Louis Antoine de Saint-Just

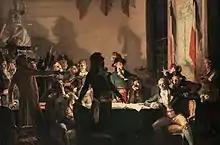
"Saint-Just and Robespierre at the Hôtel de Ville on the night of 9 to 10 Thermidor Year II". Painting by Jean-Joseph Weerts

At noon, Saint-Just went straight to the convention, likely prepared to place blame on Billaud, Collot d'Herbois and Carnot. He began: "I am from no faction; I will contend against them all". Billaud-Varennes complained about how he was treated in the Jacobin club on the evening before and that Saint-Just had not kept his promise to show his speech before the meeting. As the accusations began to pile up, Saint-Just remained silent. During the ensuing debate he was accused by his fellow deputy Fréron of forming a triumvirate with Robespierre and Couthon, a reference to the first triumvirate of Julius Caesar, Pompey, and Crassus which led to the end of the Roman Republic. Finally, several of them physically shoved him away from the lectern, and each started his own address in which they called for the removal of Robespierre and all his supporters. Amid the uproar, recalled Barras, Saint-Just "did not leave the platform, in spite of the interruptions which would have driven any one else away. He only came down a few steps, then mounted again, to continue his discourse proudly... Motionless, unmoved, he seemed to defy everyone with his calm".